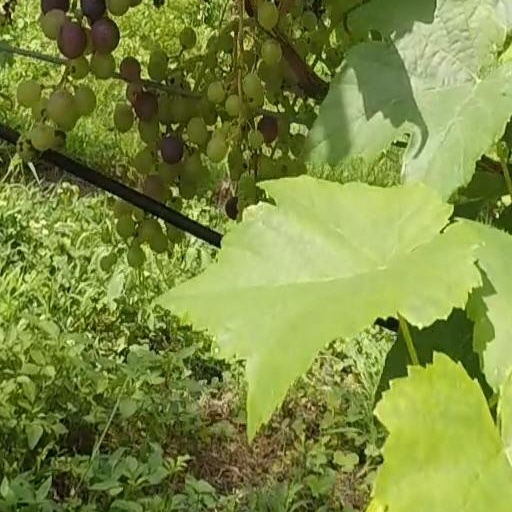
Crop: grape